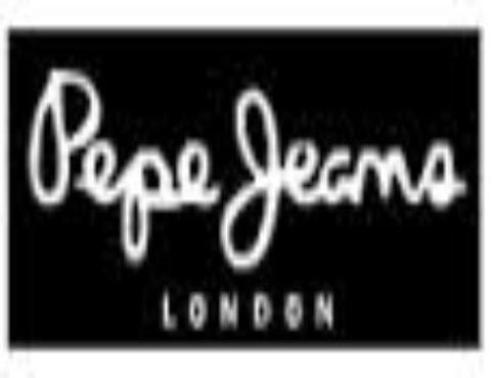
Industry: Clothes